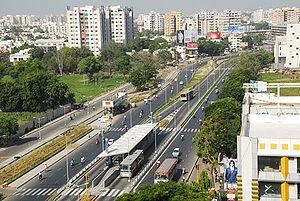
Ahmedabad
La liste des villes d'Inde donne un aperçu de l'évolution de la population des grandes villes de l'Inde pour celles qui dépassent 200 000 habitants en 2011.